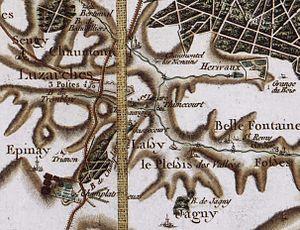
Luzarches (France) - Carte de Cassini, vers 1780.
Luzarches est une commune française située dans le département du Val-d'Oise et la région Île-de-France.
Luzarches est une commune française, située dans le département du Val-d'Oise et la région Île-de-France. L'histoire de cette commune est très riche.